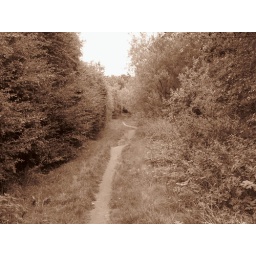
getting near now, still signs of dog walkers hanging bags of shit in trees and the growl of the motorway.